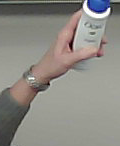
Product: dove_spray